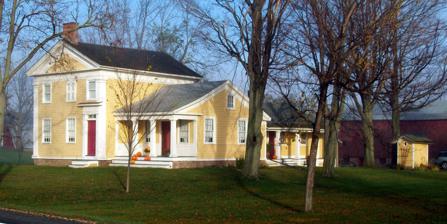
Building: Benjamin Franklin Gates House
Country: United States of America
Year built: 1830
Historic house in New York, United States United States historic place Benjamin Franklin Gates House U.S. National Register of Historic Places South elevation, east profile and privy, 2010 Show map of New York Show map of the United States Location Barre , NY Nearest city Batavia Coordinates 43°12′10″N 78°16′43″W / 43.20278°N 78.27861°W / 43.20278; -78.27861 Area 29 acres (12 ha) Built 1830 Architectural style Greek Revival NRHP reference No. 09000378 Added to NRHP June 4, 2009 The Benjamin Franklin Gates House is an historic home and farm complex located on Lee Road ( New York State Route 31A ) in Barre , New York, United States. It is centered on a Greek Revival house built in the 1830s using the unusual stacked-plank structural system . The accompanying barn and privy are also included in the listing. Gates, the original owner, was a pioneer in the settlement of Barre who established the first tannery in the town and later became one of its most prominent early citizens. The property has remained virtually unchanged since his ownership. After new owners restored it, it was listed on the National Register of Historic Places in 2009. It is the second property listed in Barre after the Skinner-Tinkham House in the hamlet of Barre Center, and the second stacked-plank house listed in Orleans County after the Servoss House . Buildings and grounds The farm is located on the north side of the road, just east of where Mix Road intersects from the south. The house and other structures are located near the front of the 29-acre (12 ha) property; seven acres (2.8 ha) in the rear are currently under cultivation. Trees planted in the last two decades, including 15 disease-resistant American elms , mark the property lines, along with some mature black walnuts and sugar maples . Terrain is mostly level. The surrounding area is rural, with farmland predominating. Some woodlots and cellular phone towers are visible in the distance. Nearby buildings along the road are other farmsteads, most of their buildings also dating to the 19th century. The nearest large settlements are the villages of Albion to the east-northeast and Medina to the west-northwest, both about 4 miles (6.4 km) distant. House The house itself has a main section with wings to the north and east. A fieldstone foundation has cobblestone facing, protruding mortar V-joints and sandstone quoinss . Atop it rest stacks of one-inch–thick (2.5-cm) vertical wooden planks nailed together creating load-bearing walls . Plaster was applied to the interior surface; the exterior is faced in clapboard . The two-story, three- bay main block is topped with a gabled roof, shingled in cedar, from which a brick chimney protrudes at the south (front) end. On the east is a side-gabled one-story wing with full-width porch. The north wing projects from the rear of the east wing and the house's east rear. It, too, is side-gabled with a full-width porch facing east. It has the house's other chimney as well. The south facade of the main block has two original six-over-six double-hung sash windows in the two western bays. The main entrance is located in the east bay. Greek Revival elements present include the wide corner pilasters and plain frieze topped by cornice at the roofline, creating a pediment with heavy entablature at the gable field. The porches are supported by square wooden columns, echoed by pilasters along the facades. All entrances can be reached by two wooden steps. A simple wooden surround frames the main entrance, topped by a transom . It opens into a side hall that leads to parlors on the west and (in the wing) on the east. Behind the parlor is the library. Both parlors have Greek Revival interior decorations—atticurge architraves on the east and corner blocks on the west, where the baseboard forms a plinth block at the floor. A set of stairs near the back leads to the bedrooms upstairs. In the north wing are the kitchen and dining room. Below it is crawl space with a dirt floor. The rest of the house has a full basement. Some interior walls are stacked-plank as well. The non–load-bearing walls are of vertical plank surfaced with split lath and plaster . Outbuildings Barn and carriage house Just to the northeast are the outbuildings. The largest is a gabled barn of hand-hewn post-and-beam on a fieldstone foundation with lime mortar . It is sided in board with ogee -shaped battens . Sliding doors at either end lead to an interior with an earthen ramp to the second level and a loft at the west end on the third level. The smaller carriage barn on the east is similar to the barn. It is a sawn post-and-beam building on a fieldstone foundation with tongue-and-groove vertical siding and sliding doors at each gabled end. Inside a stairway leads to the second floor. The smaller privy between the house and barns is more like the former, clapboard-sided with a beaded plank door on an original hand-wrought Suffolk latch . Its walls are sided with plaster on accordion lath. History Gates, the descendant of English colonists who had moved from Massachusetts to Ontario County , in turn moved to Barre around 1830. His initial purchase of 10 acres (4.0 ha) was enlarged with 19 acres (7.7 ha) the following year, creating the present lot. The house was built around that time. Its stacked-plank structural system may have been employed due to the surplus of wood from land being cleared at the time and the dearth of skilled carpenters in the area. In addition to farming the small parcel, he went into the tanning business. From a single vat hollowed out of a log, by 1852 he had several employees and had built a facility for the work. He sold the house for $3,200 ($117,000 in contemporary dollars ) to William Harrison Gates in 1853. After another sale in 1865, the tannery burned down sometime before 1874; an account from 1879 says that only a fragment of a foundation wall remained at that time. Alterations to the house have been generally minimal and incremental. The kitchen floor was raised 7 inches (180 mm) in the 1840s to bring it level with the dining room. A century later, the original chimney was removed. After the kitchen was remodeled in 1986, the current owners made some major renovations in the early 2000s. Two bathrooms were added, and on the exterior the north wing's porch was added. The original chimney and louvered shutters were replicated. All were done with care to not disrupt the house's overall appearance. References